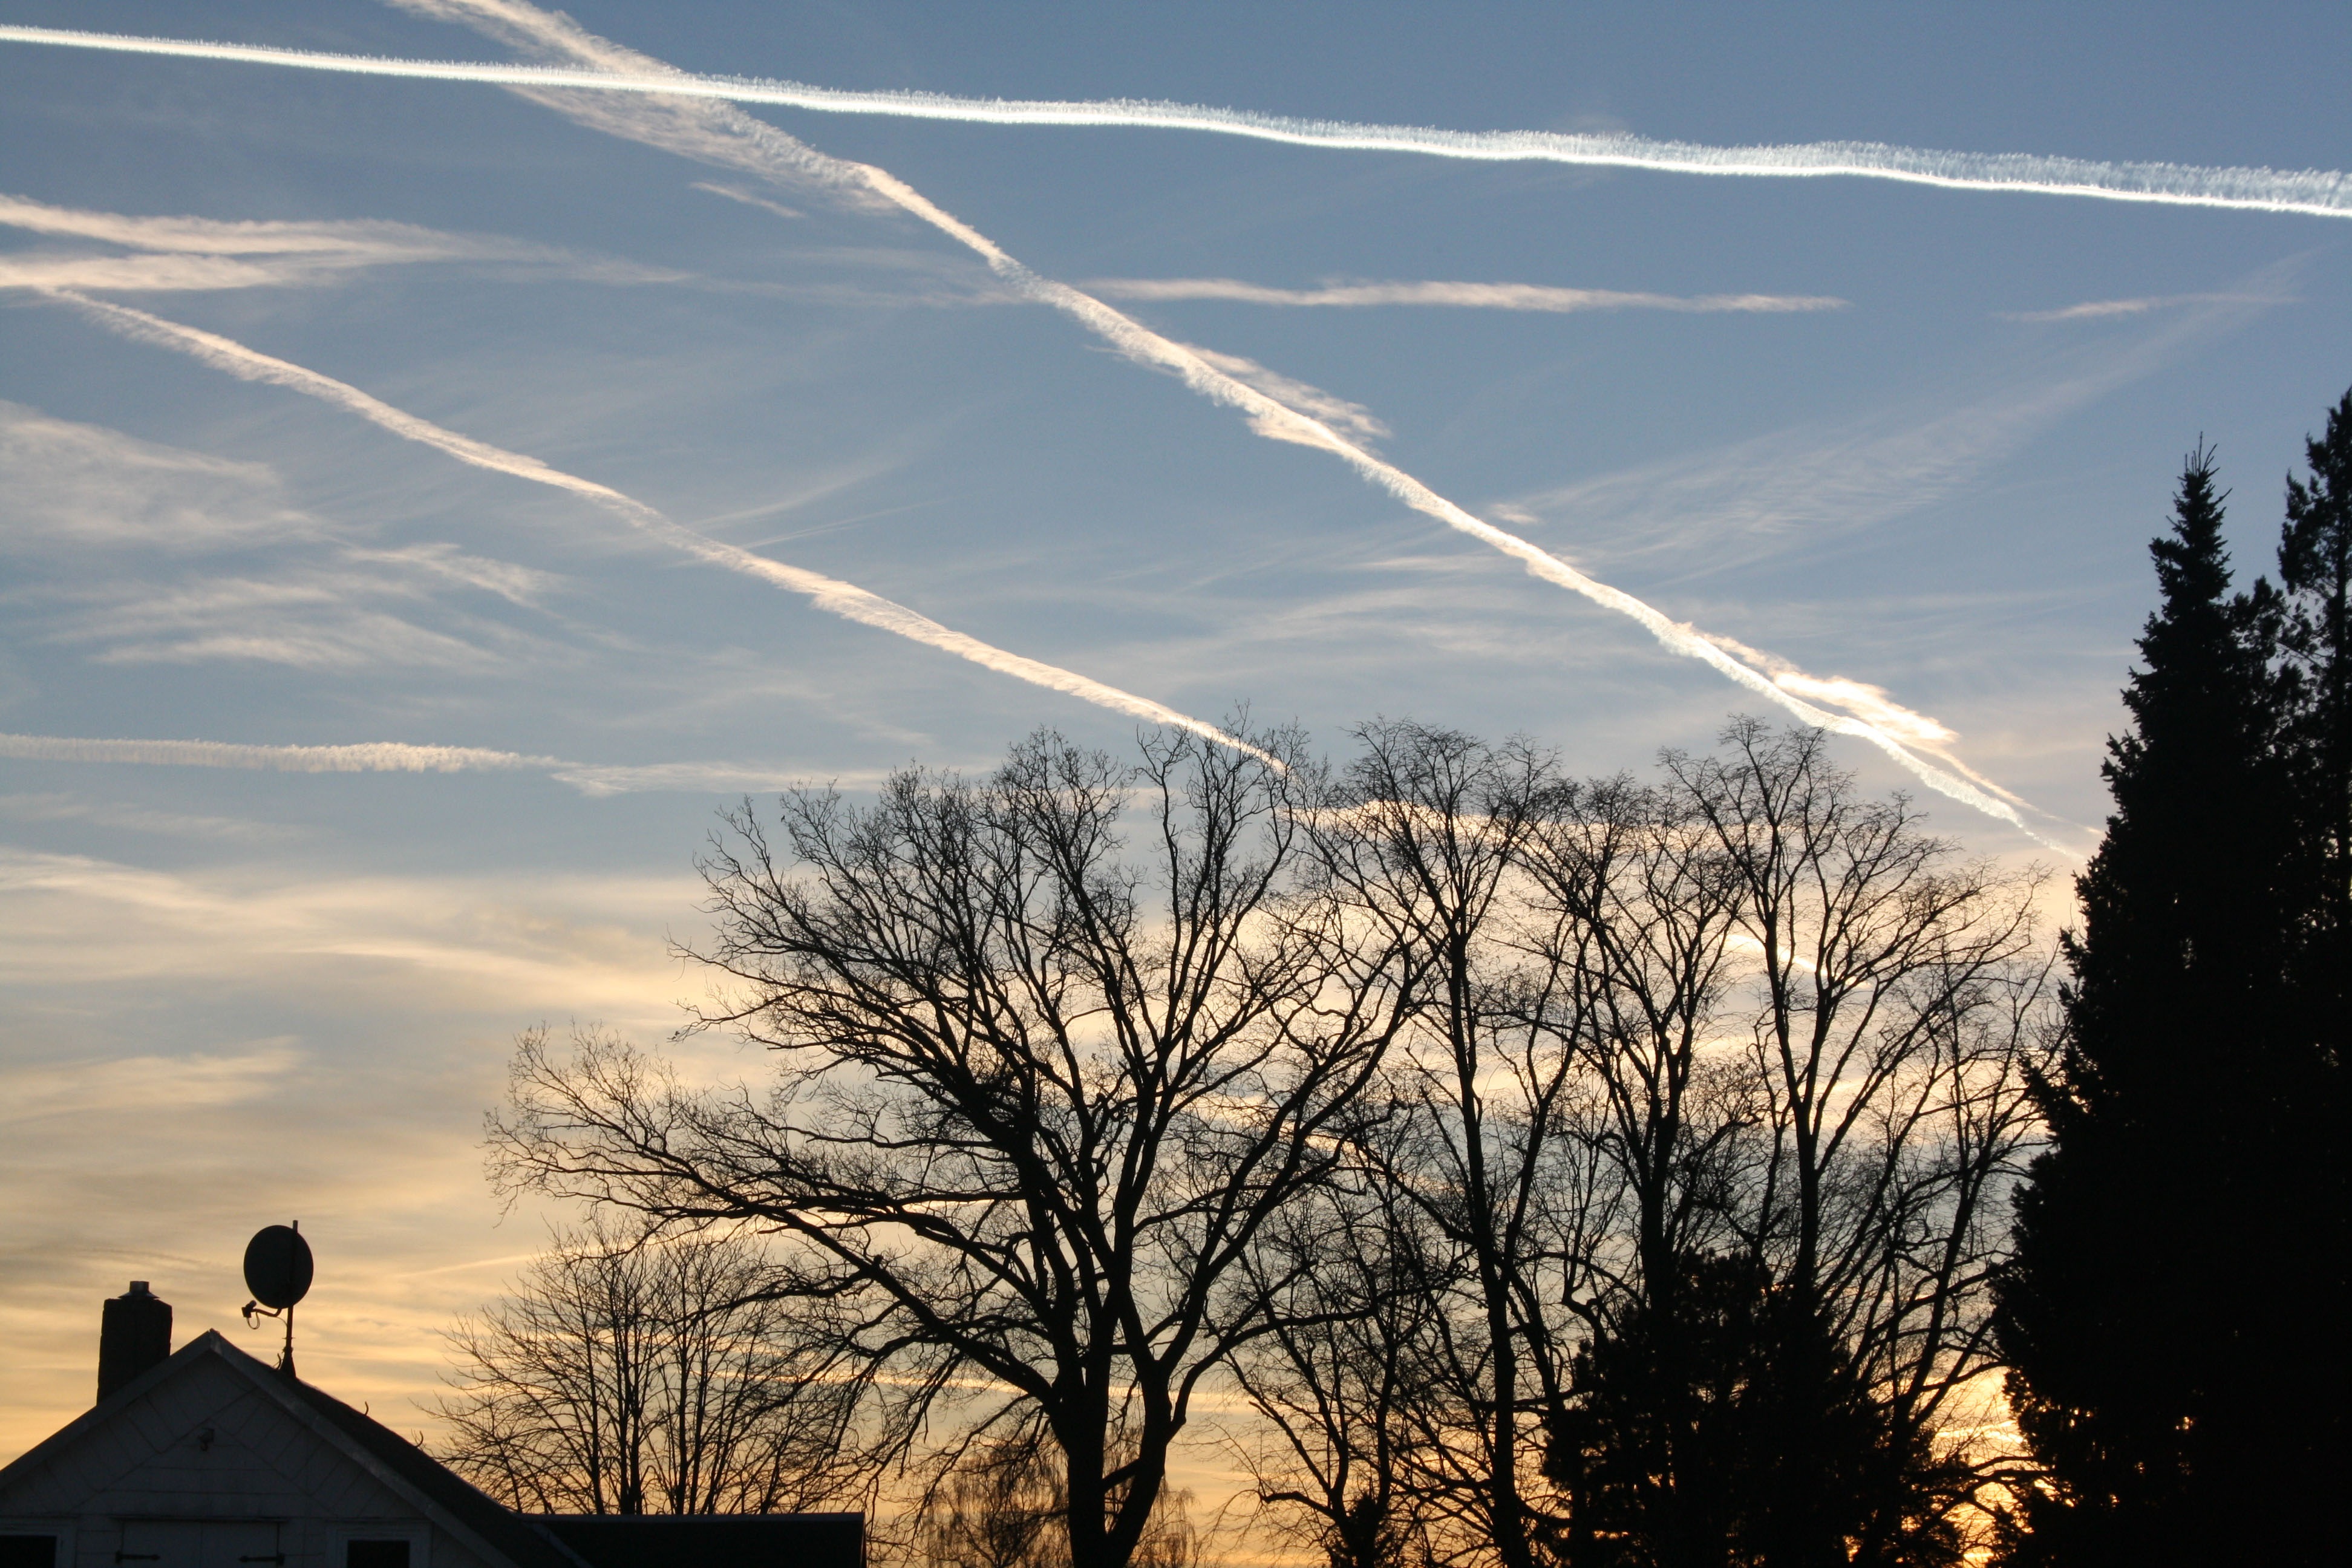
tree, nature, mountain, winter, cloud, sky, sunrise, sunset, sunlight, morning, dawn, aircraft, dusk, evening, contrail, evening sky, atmospheric phenomenon, woody plant